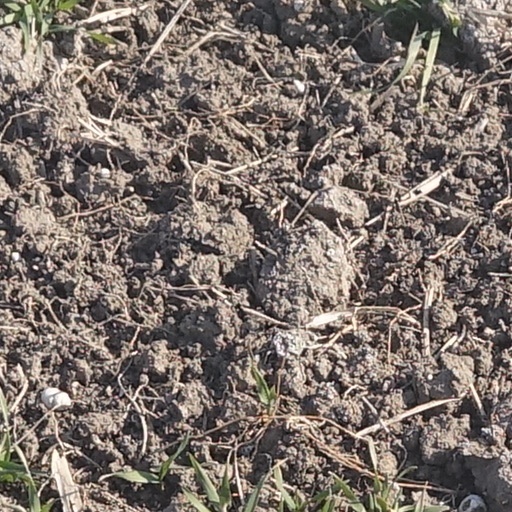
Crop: wheat